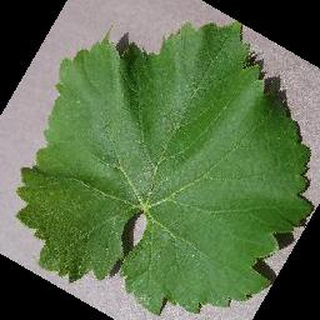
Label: healthy_grape